Pedestrian zone

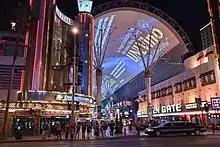
Fremont Street Experience in Las Vegas with the neon lights on

The idea of separating pedestrians from wheeled traffic is an old one, dating back at least to the Renaissance. However, the earliest modern implementation of the idea in cities seems to date from about 1800, when the first covered shopping arcade was opened in Paris. Separated shopping arcades were constructed throughout Europe in the 19th century, precursors of modern shopping malls. A number of architects and city planners, including Joseph Paxton, Ebenezer Howard, and Clarence Stein, in the 19th and early 20th centuries proposed plans to separate pedestrians from traffic in various new developments.